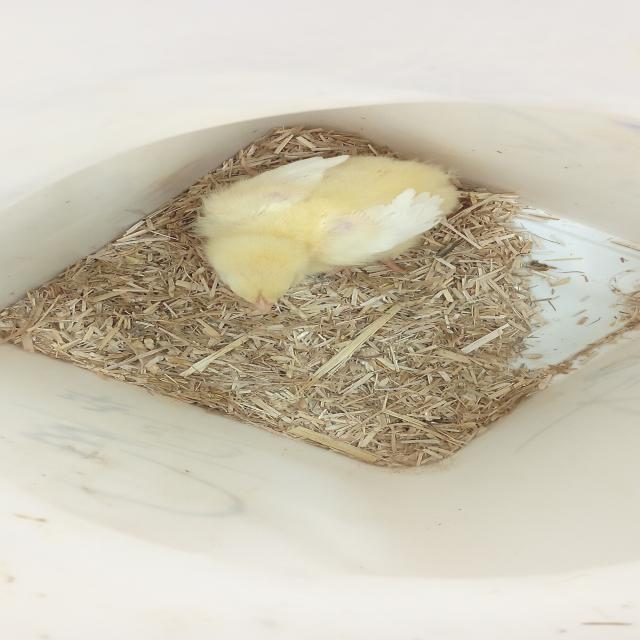
Weight: 179 g